Arabella Menage

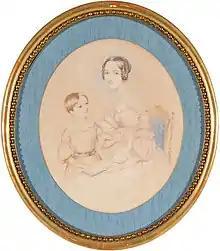
Arabella Menage with one of her sons in 1811 - watercolour by Michael William Sharp

By 1798–1799 Menage was appearing regularly at the Theatre Royal, Drury Lane, dancing that season in the choruses of "Bluebeard", "The Captive of Spilburg" and in "Feudal Times". On 1 January 1799 for one night she stood in for Dorothea Jordan as Zingarella in "Aurelio and Miranda", while on 7 January that year she played Irene in "Bluebeard". On 17 May 1799 she played Nelly in "No Song No Supper". During this period she also appeared at other leading venues in London while her salary increased from 13 shillings and 4d a week to £2. During 1799-1800 her roles included Beda in "Bluebeard"; Cicely Copsley in "The Will"; Cicely in "The Haunted Tower"; a Captive in "Lodoiska"; Sophia in "Age of To-Morrow"; Viola in "The Strangers at Home", and Columbine in the pantomime "Harlequin's Amulet, or the Magic of Mona" at Drury Lane (December 1800). In 1801 at the Theatre Royal Haymarket she played Rosina in "The Castle of Sorrento" and Patty in "Inkle and Yarico". According to Gilliland that summer's production of the pantomime "The Corsair" entirely owed its success to Menage's performance as Spoliata, during which she danced the hornpipe.